Dinamo Sassari

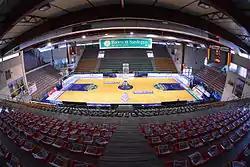
The Palasport Roberta Serradimigni, home arena of Dinamo

In 1994–95, the Dinamo team scored 158 points in a regular season game without overtimes against Pavia.